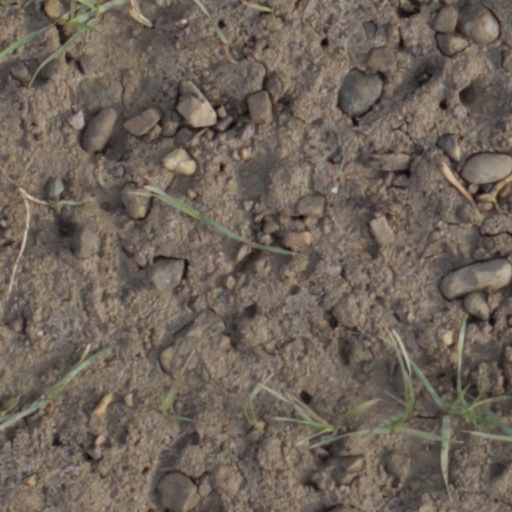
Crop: wheat